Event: Nepal Earthquake
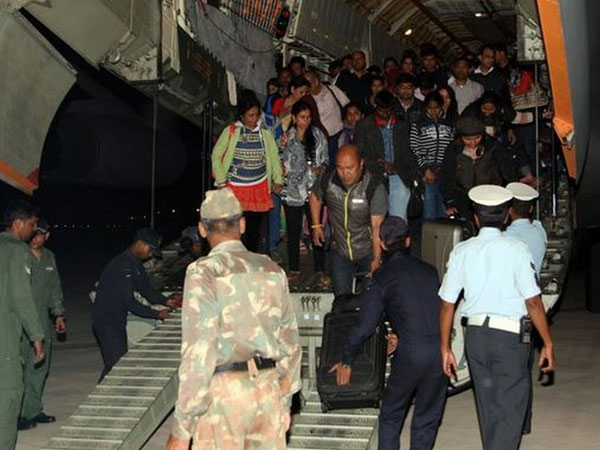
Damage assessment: no_damage